Governor of Edirne

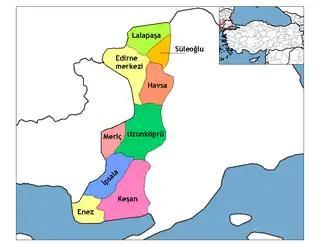
Map of the Province of Edirne, showing the provincial districts.

The Governor of Edirne (Turkish: "Edirne Valiliği") is the civil service state official responsible for both national government and state affairs in the Province of Edirne. Similar to the Governors of the 80 other Provinces of Turkey, the Governor of Edirne is appointed by the Government of Turkey and is responsible for the implementation of government legislation within Edirne. The Governor is also the most senior commander of both the Edirne provincial police force and the Edirne Gendarmerie.